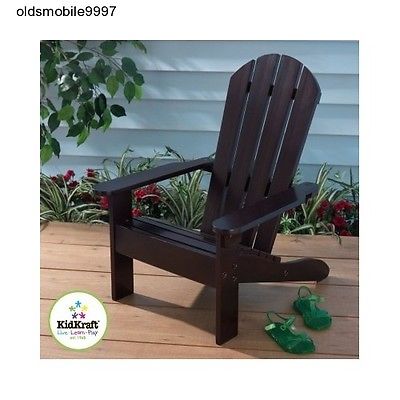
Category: chair